Nashville Americans

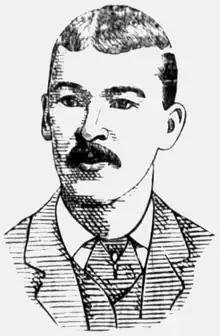
First baseman Len Sowders won the league's first batting title with a .309 batting average.

However, league directors met on September 12 and voted to end the season one month early on September 17. Only Nashville and Memphis voted to continue the season long enough to play out the remaining scheduled games among active teams. The standings and games remaining made it a mathematical impossibility that any team other than Atlanta would win the pennant. "The Daily American" alleged a scheme on the part of Atlanta and league president Henry W. Grady to ensure the pennant for Atlanta at any cost. Had no games been removed from the record, Nashville and Atlanta would have tie records as of September 13. The newspaper pointed out Atlanta's duplicity in considering to drop out of the league to avoid losing money for each day scheduled against a disbanded club, but simultaneous interest in keeping the team intact for a month's worth of exhibition games. They also cast doubt towards the umpiring as to Atlanta losing only five games on their home grounds. Furthermore, they recalled President Grady predicting that "the Atlantas should win the pennant or he would break up the Southern League."